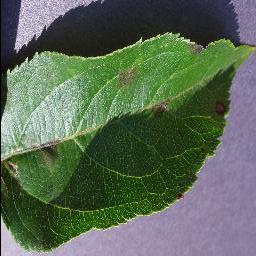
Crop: apple
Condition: scab